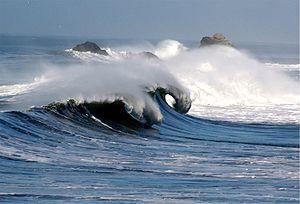
Une lame est une vague qui s'étend en nappe à la surface de l'océan ou sur un littoral.